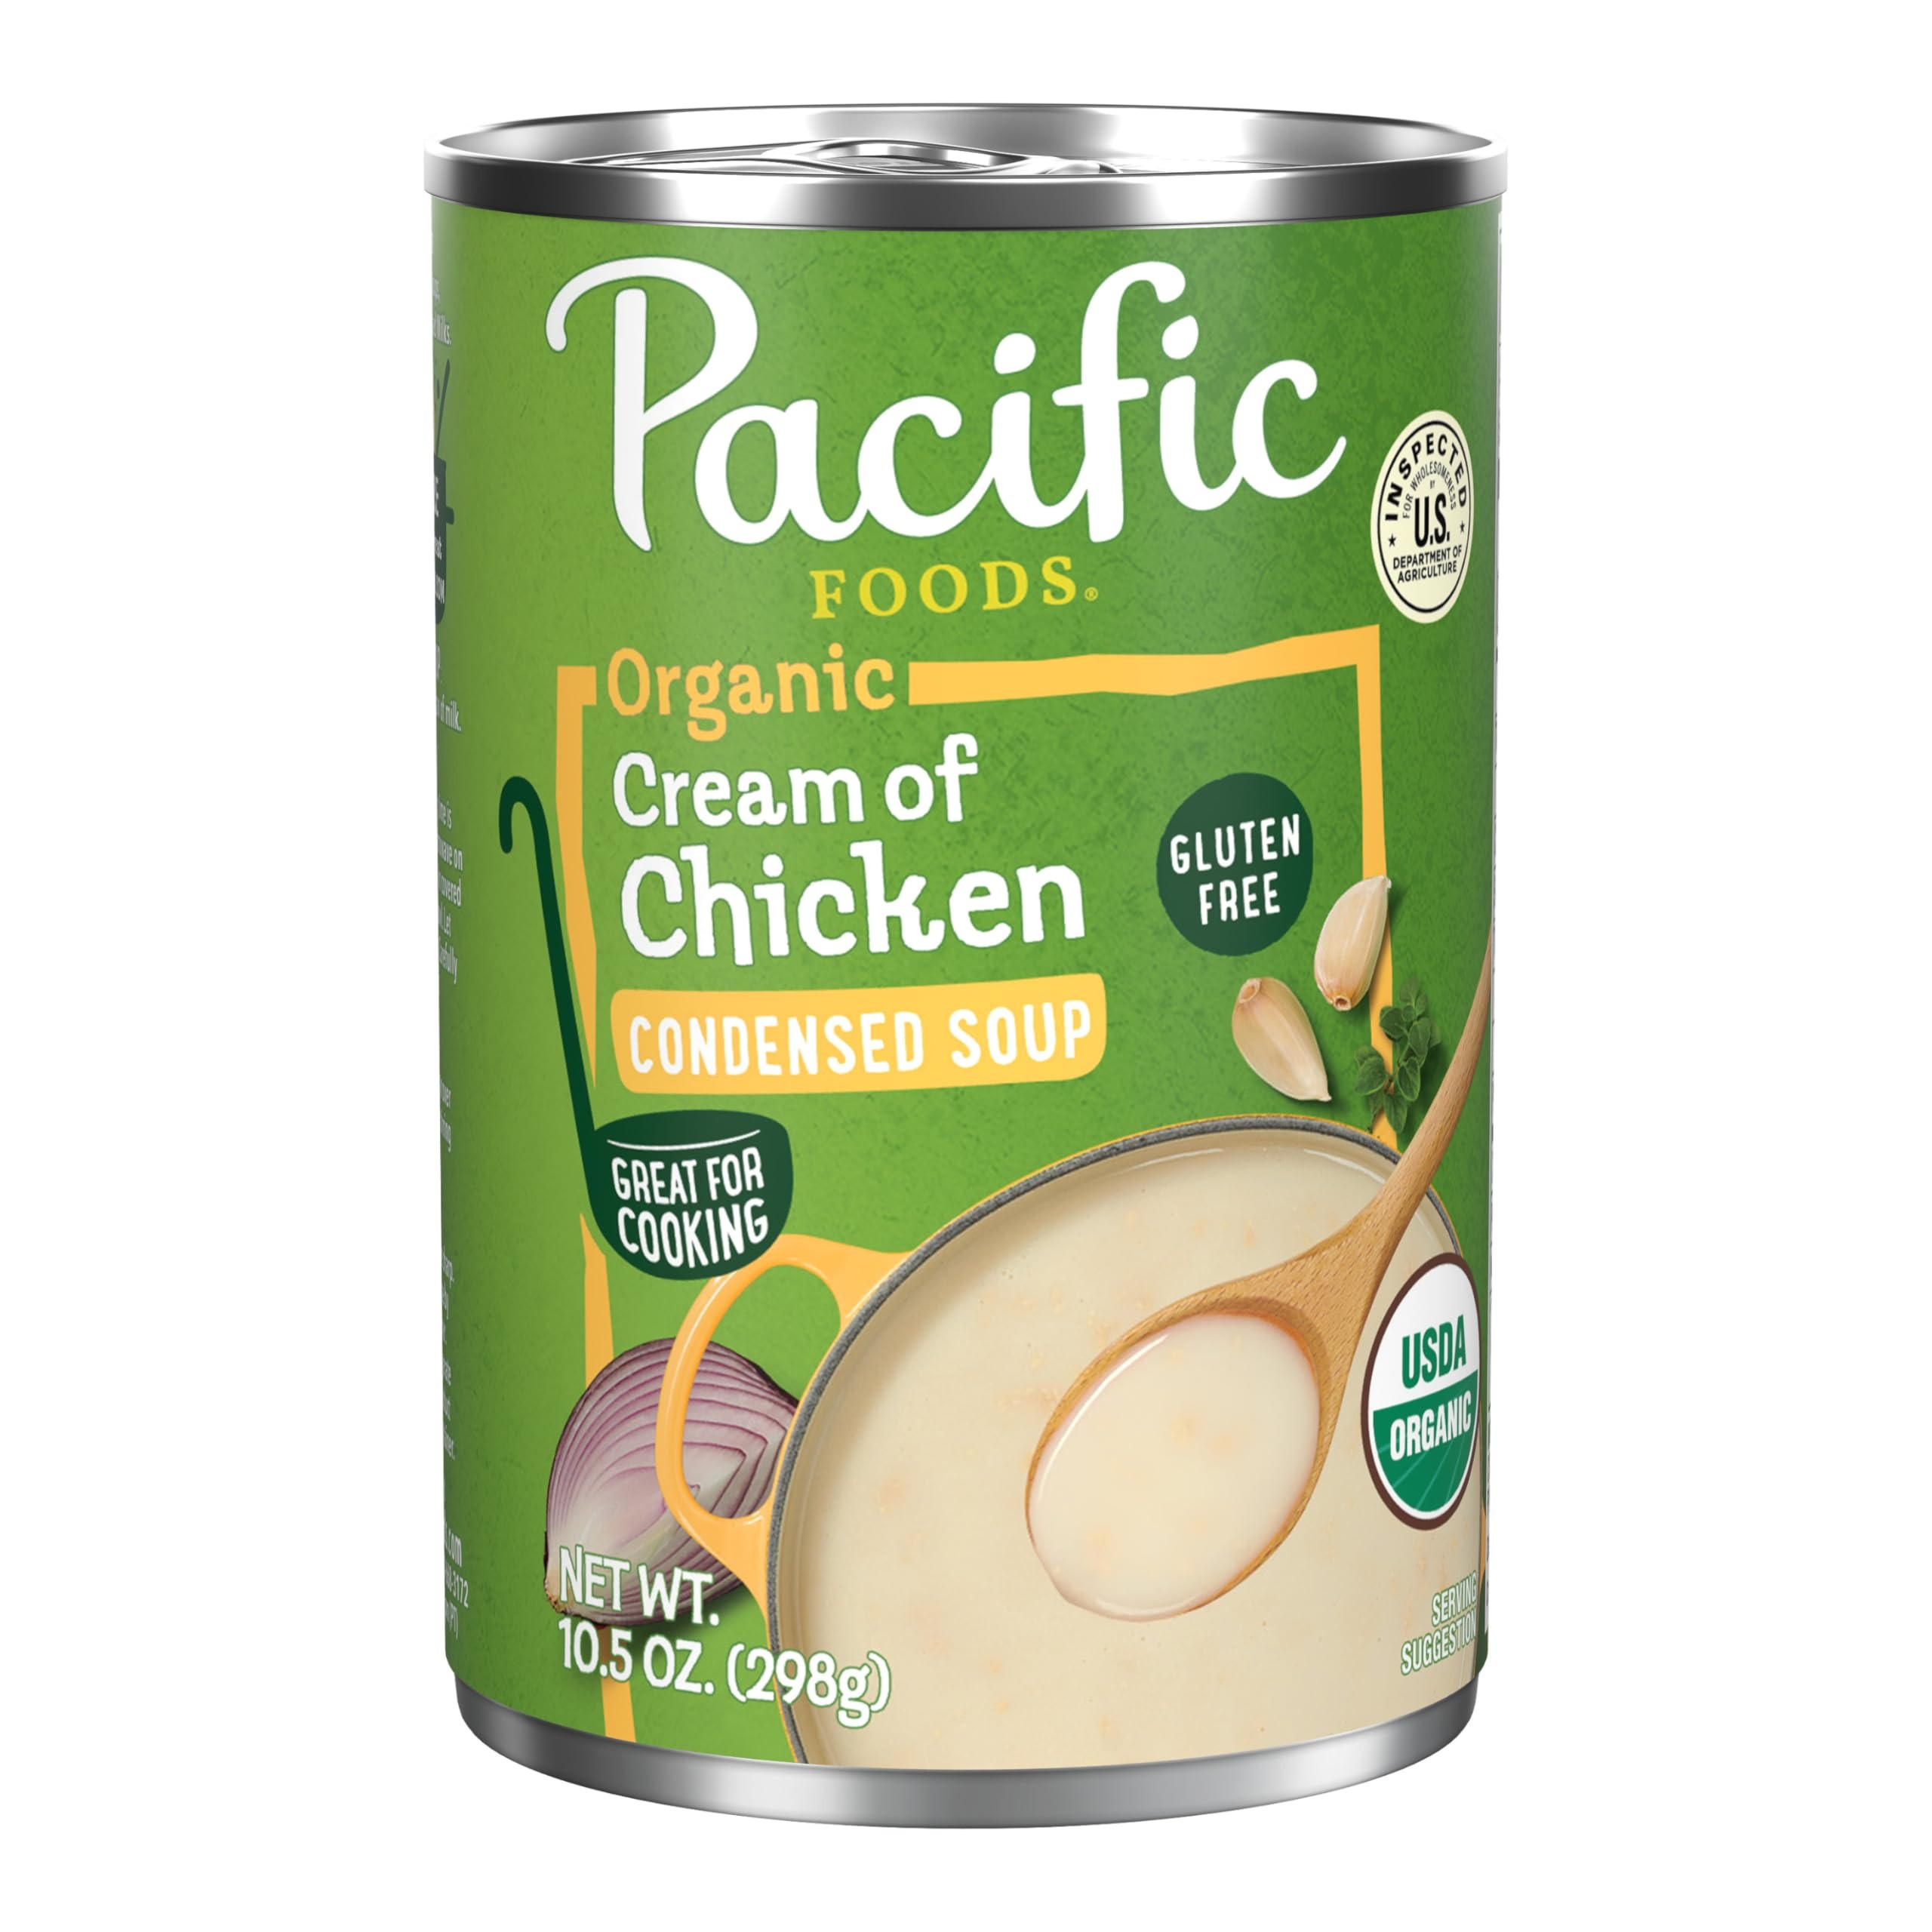
Item Name: Pacific Foods Organic Cream of Chicken Soup, 10.5 oz Can
Bullet Point 1: One (1) 10.5 oz can of Pacific Foods Organic Cream of Chicken Soup
Bullet Point 2: Made with a savory blend of roasted chicken, cream and garlic for a rich, creamy option
Bullet Point 3: Gluten free soup that's USDA-certified organic and made with non-GMO ingredients
Bullet Point 4: Organic cream of chicken soup is delicious on its own as a quick and easy snack, customized with your favorite toppings or paired with a salad, sandwich or wrap
Bullet Point 5: Condensed soup that's great for cooking for recipes like homemade soups and casseroles
Value: 10.5
Unit: Ounce

Price: 3.99